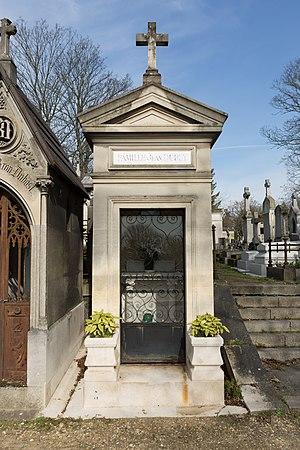
Sépulture de Jean Dupuy (1844-1919), homme politique (sénateur, ministre de l'Agriculture, ministre du Commerce et de l'Industrie, ministre des Travaux Publics, et ministre d'État) et patron de presse (directeur du Petit Parisien)
Jean Dupuy, né à Saint-Palais le 1ᵉʳ octobre 1844 et mort à Paris le 31 décembre 1919, est un homme politique et patron de presse français.
Pierre Dupuy est un homme politique et patron de presse français, né le 20 juin 1876 à Paris où il est décédé le 29 juin 1968.